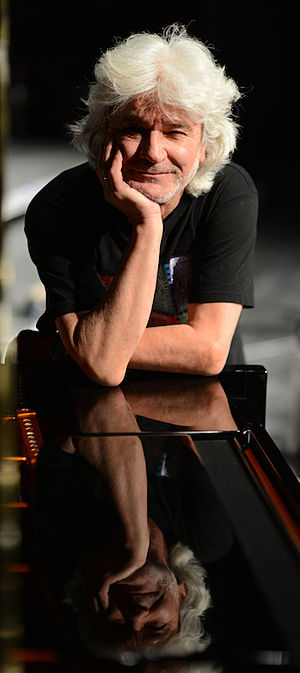
Wolfgang Grandy-Schmid
Wolfgang Grandy-Schmid er en tysk elbassist, komponist og producer.